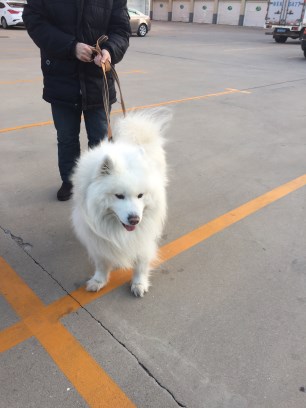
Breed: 2192-n000088-Samoyed